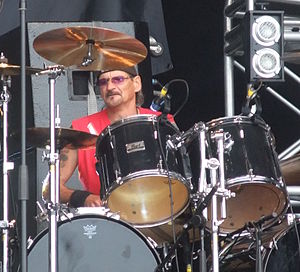
Scott Columbus
Scott Columbus
Walter Scott Columbus var trommeslager i det amerikanske heavy metal/power metalband Manowar.